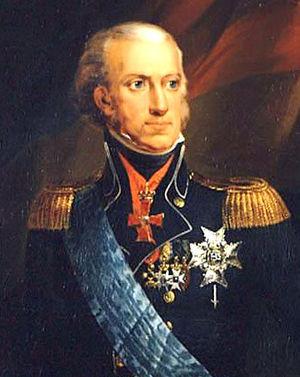
Cadette de la dynastie des Oldenbourg, la maison de Holstein-Gottorp a régné sur la Suède entre 1751 et 1818, la Russie de 1762 à 1917, l'Oldenbourg entre 1773 et 1918, et plus brièvement sur la Norvège de 1814 à 1818.